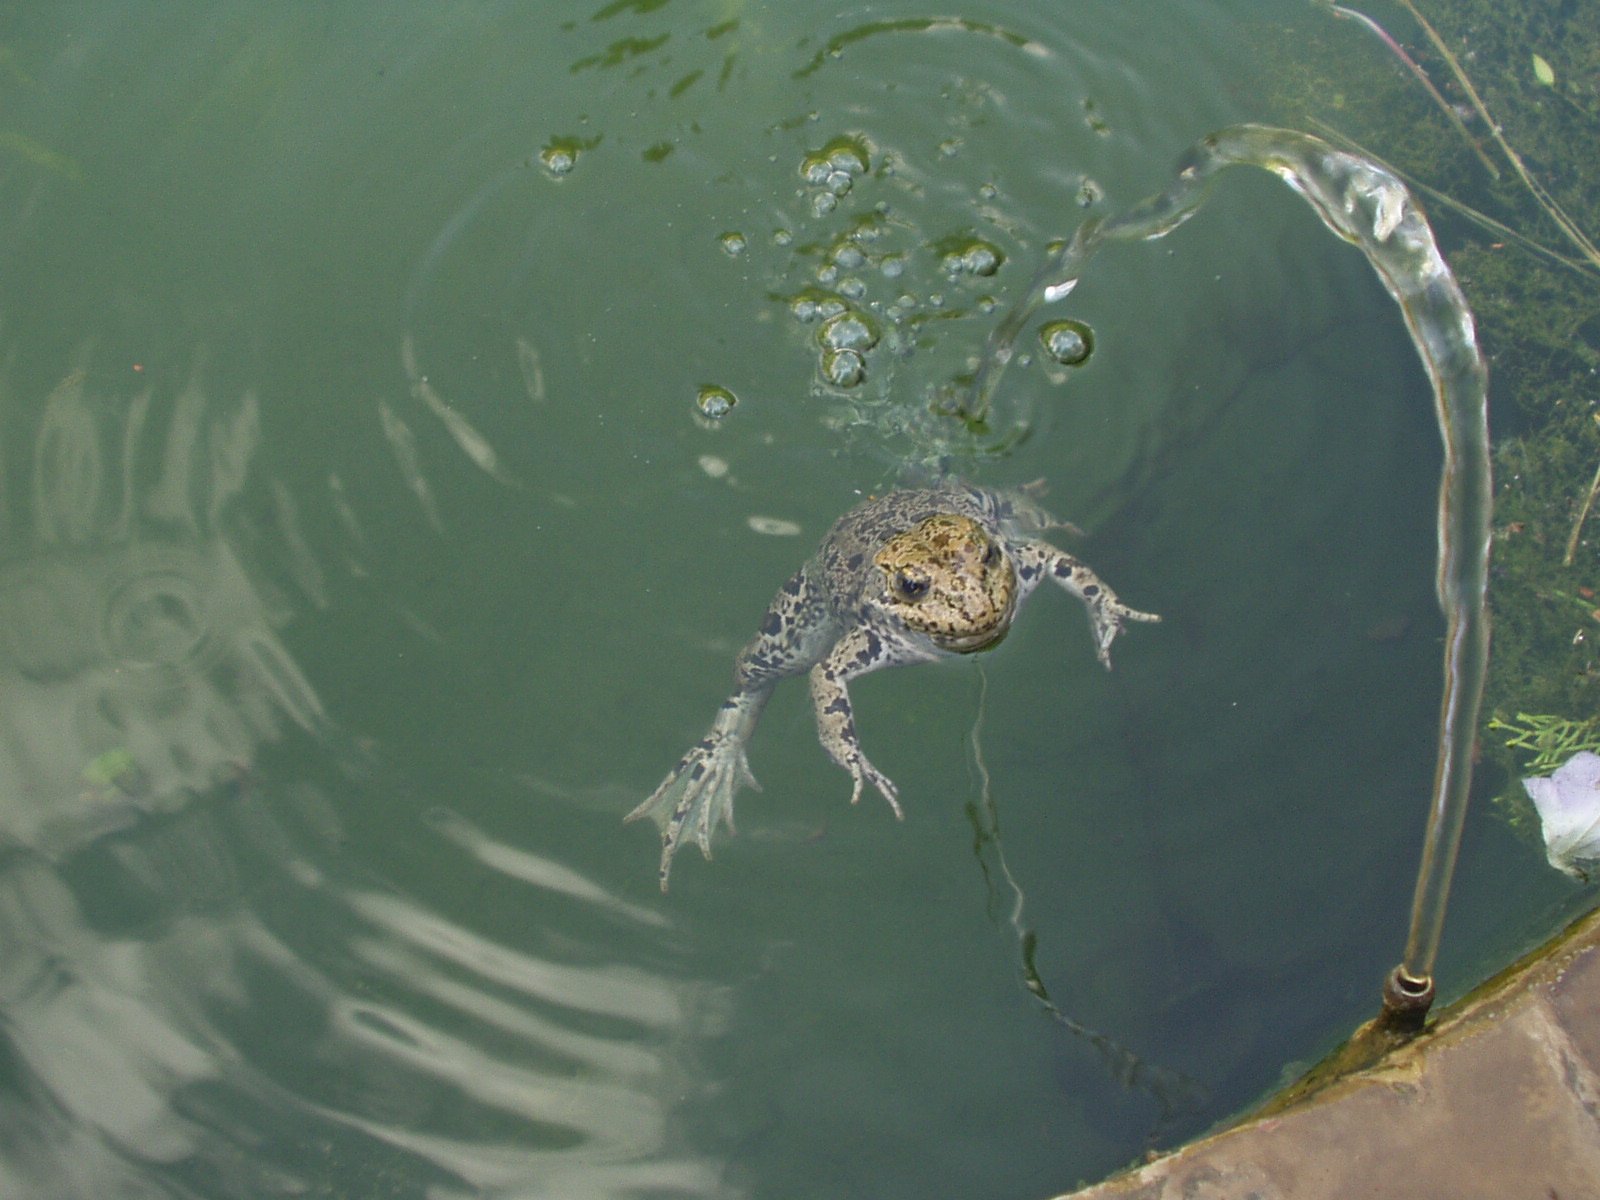
water, animal, green, biology, frog, reptile, fauna, fountain, water creature, marine biology